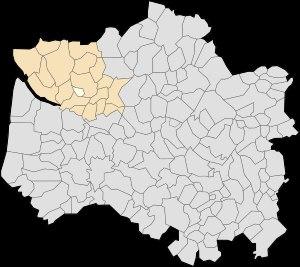
Maresville est une commune française située dans le département du Pas-de-Calais en région Hauts-de-France.